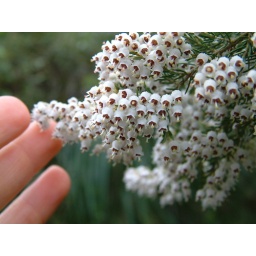
This is a strange and fascinating kind o flower I found near my house in Gibilmanna